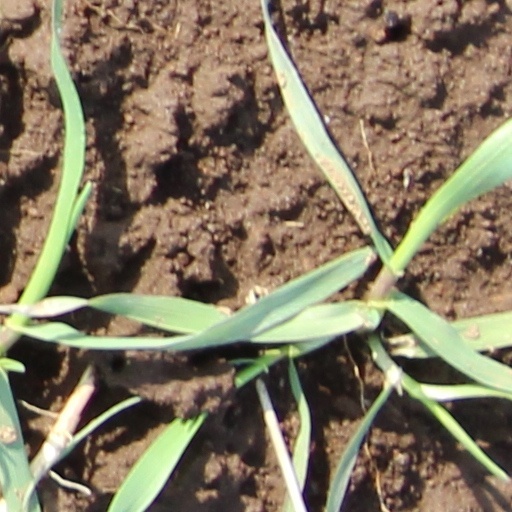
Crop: wheat